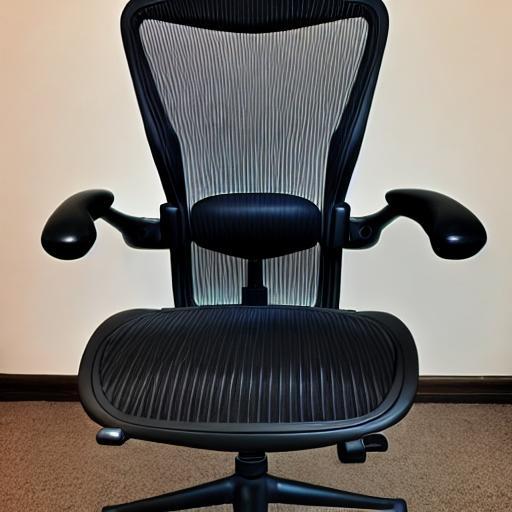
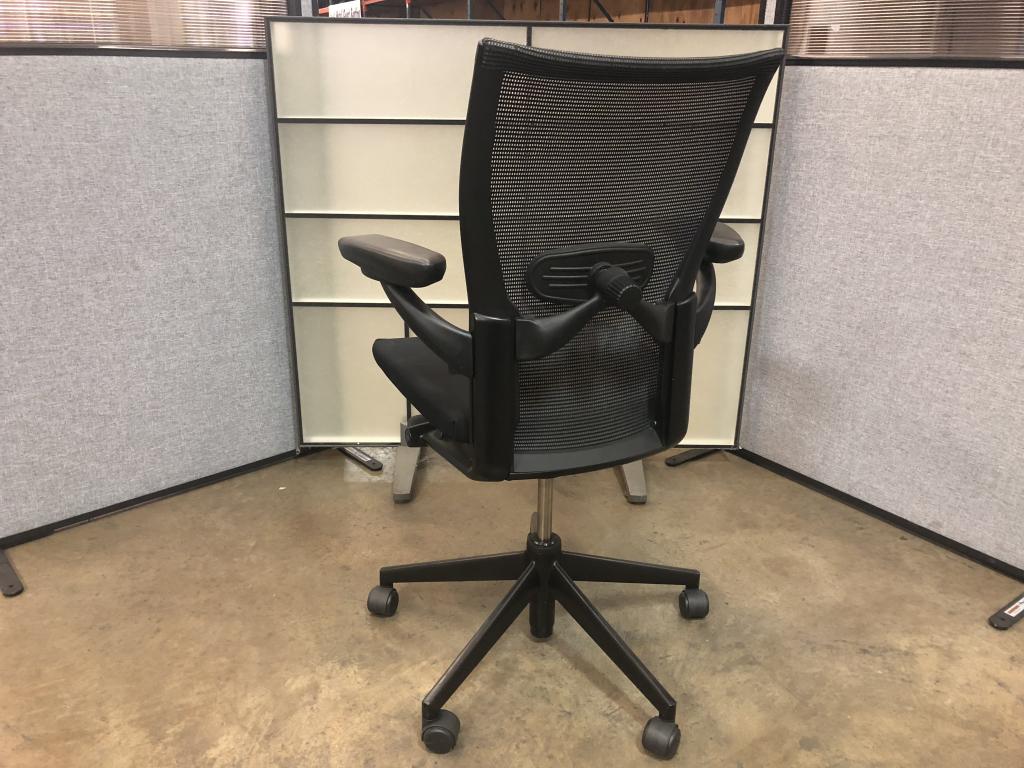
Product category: items_chair
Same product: no